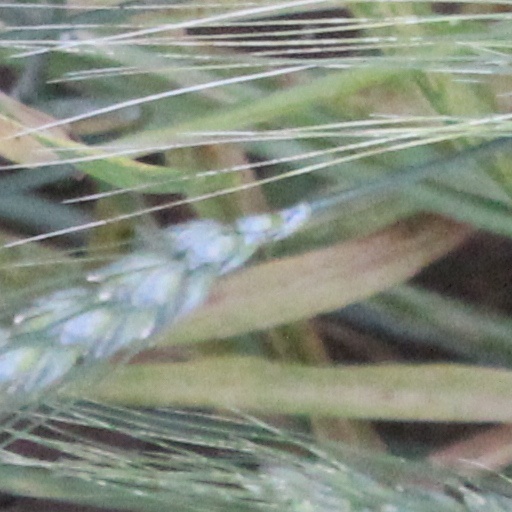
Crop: wheat